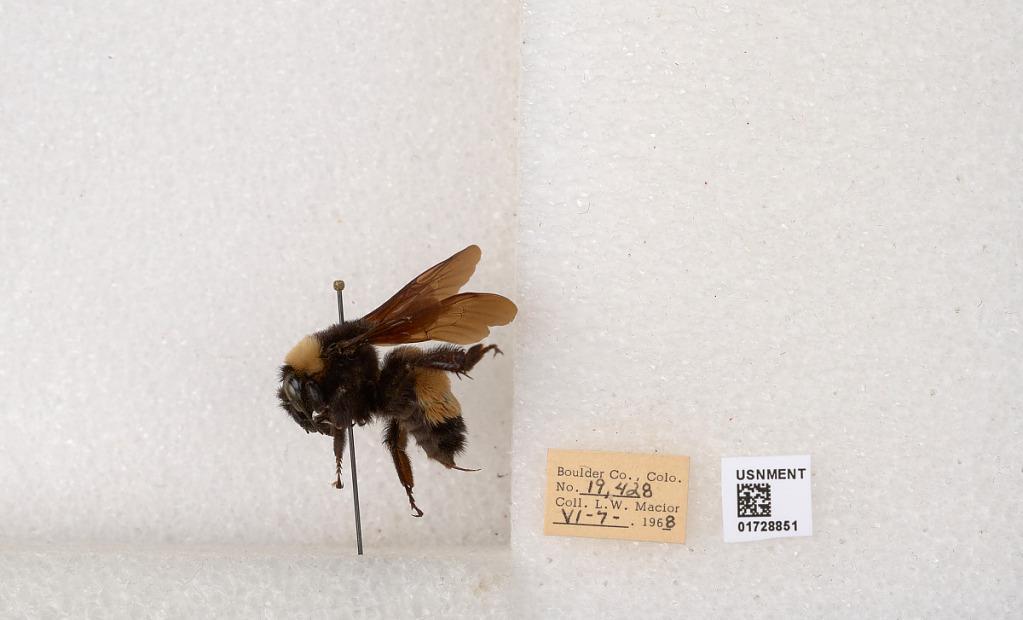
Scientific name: Bombus (Bombus) nevadensis auricormus
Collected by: L. Macior
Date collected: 1968-6-7
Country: United States
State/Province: Colorado
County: Boulder
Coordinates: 40.0925, -105.358